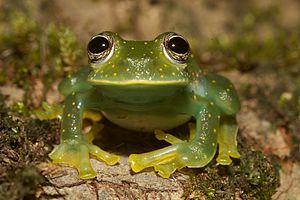
Sachatamia albomaculata est une espèce d'amphibiens de la famille des Centrolenidae.